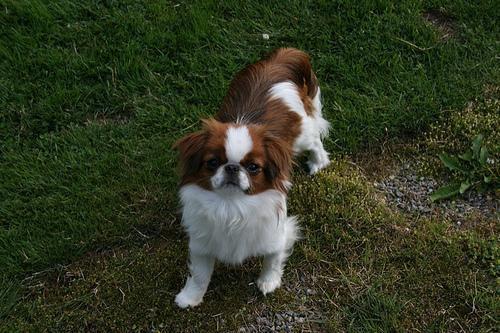
japanese chin